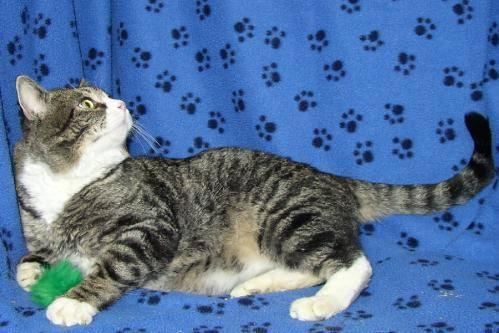
cat